Xx (The xx album)

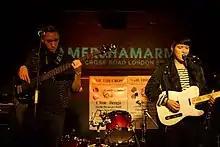
Oliver Sim (left) and Croft (right), the band's lyricists, in 2008

On "xx", Croft and Sim touch on themes of love, desire and loss in their songwriting, which Croft said has "always been based around emotions, right from the start. My favourite songs are usually quite sad and I think heartbreak is something that so many people can connect with." Like Croft, Sim said he wrote much of his lyrics at night when his emotions ran "a bit higher". Because of their reserved personalities, Robert Christgau believes they rely on a low-key, vulnerable style and exchange "ideas about intimacy as contemporaries, comrades, prospects, lovers, ex-lovers and friends". According to "NME" magazine's Emily Mackay, all of the songs deal with the consuming emotions associated with first love, including the tacit intimacy on "VCR", the yearning expressed on "Heart Skipped a Beat" and the premature affection warned of on "Crystalised". Petra Davis from "The Quietus" argues that the thematic crux of "xx" is in the succession of songs from "Islands" to "Shelter", each of which sees "a radical shift in perspective on a similar – perhaps a single – love story."